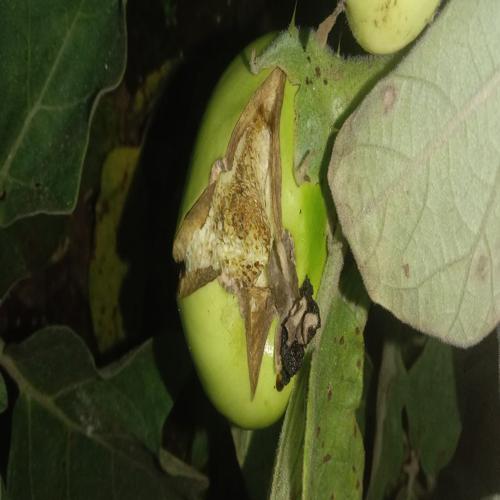
Label: Brinjal Fruit Creaking